Divine filiation

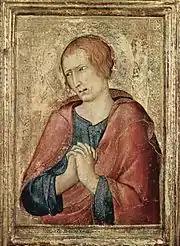
St. John the Evangelist: "See what love the Father has given us, that we should be called children of God; and so we are!" (1 John 3:1)

Thus, John Paul II said that divine filiation is "the culminating point of the mystery of our Christian life. In fact, the name 'Christian' indicates a new way of being, to be in the likeness of the Son of God. As sons in the Son, we share in salvation, which is not only the deliverance from evil, but is first of all the fullness of good: of the supreme good of the sonship of God."